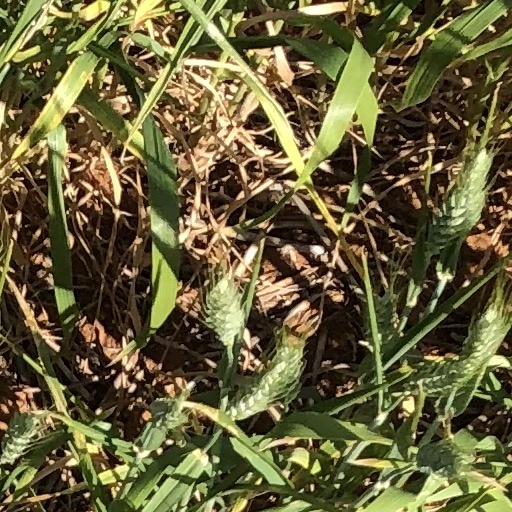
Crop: wheat